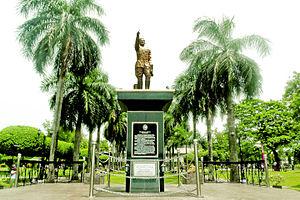
General Santos, officiellement la Ville de General Santos, est la grande ville la plus méridionale des Philippines. Classée comme une ville très urbanisée de première classe selon une classification en vigueur aux Philippines, General Santos est la 15ᵉ ville la plus peuplée du pays avec 594,446 habitants au recensement de 2015. General Santos est le centre régional de commerce et d'industrie principal de la région SOCCSKSARGEN. Elle est géographiquement située dans la province de Cotabato du Sud, mais est administrée indépendamment de celui-ci.